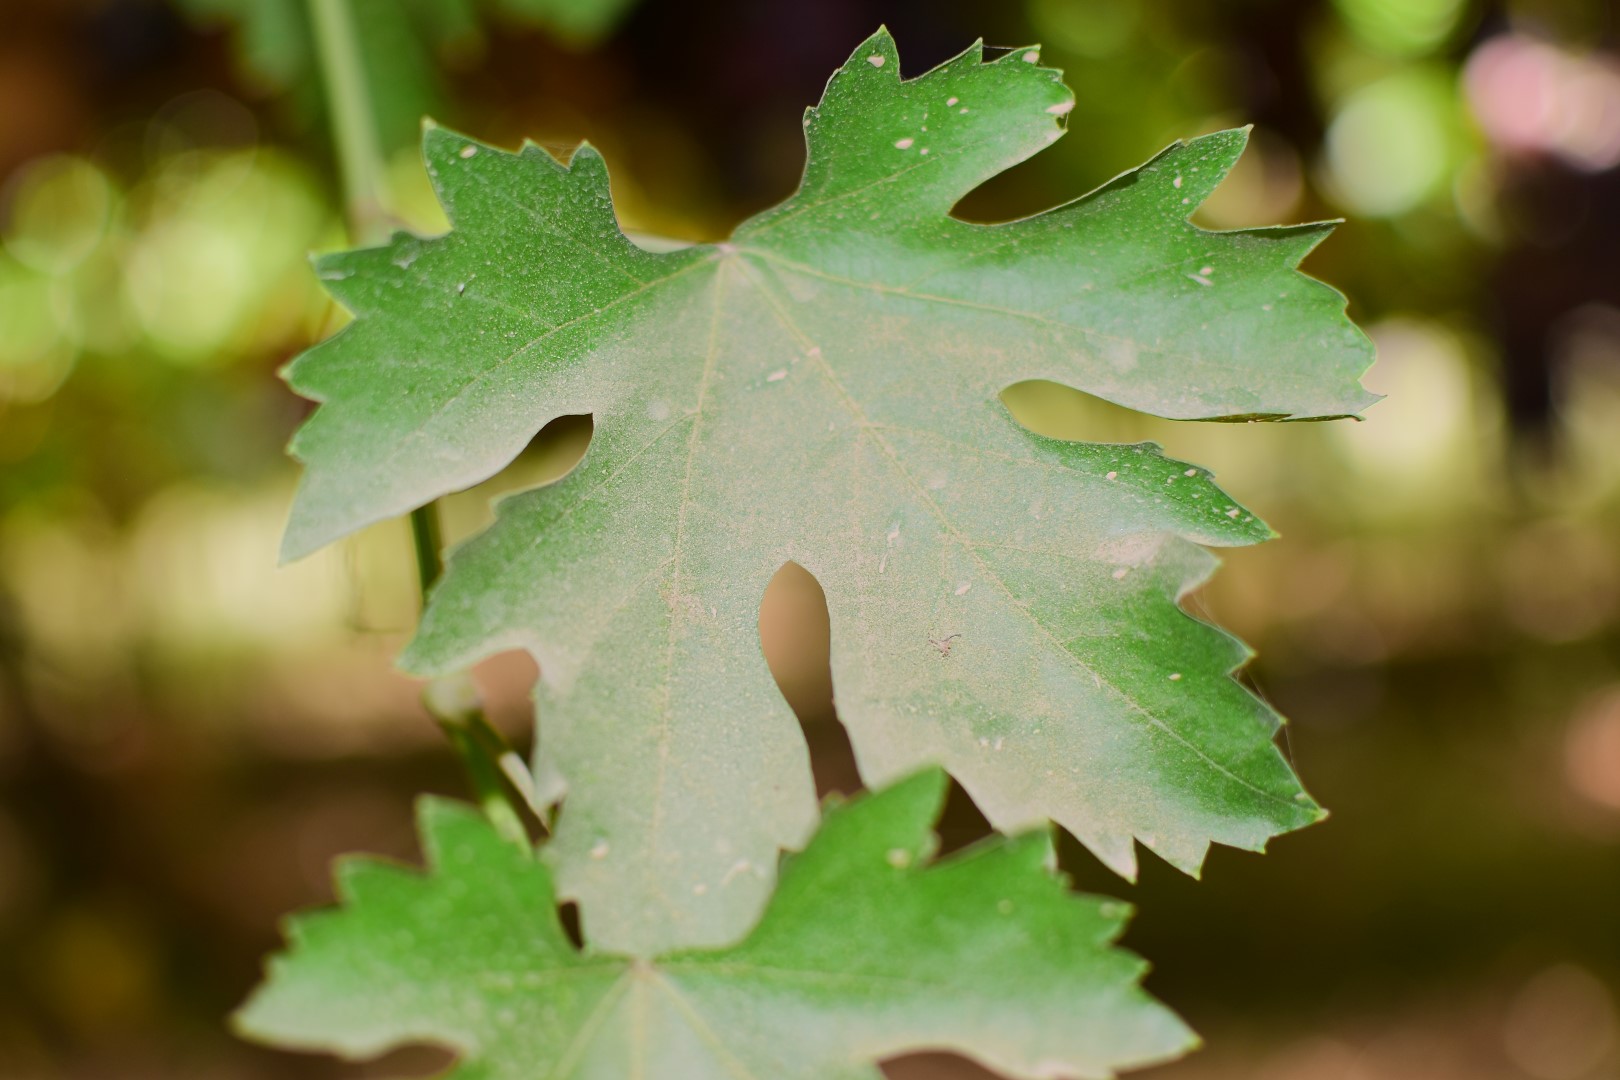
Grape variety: Riasi